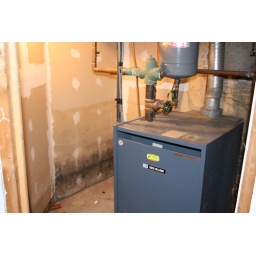
Mold growing along floor on wall right near a furnace.